Hanstholm

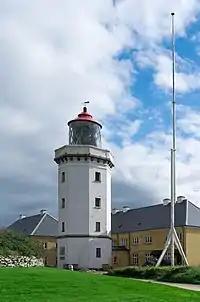
Hanstholm Lighthouse

The lighthouse was initially built in 1842, but the construction was too weak, so it had to be torn down and rebuilt in 1843. It was the first lens-based lighthouse in Denmark. When it was electrified in 1889, it became the strongest lighthouse in Denmark, and still is today, even though the light intensity has been lowered. In a period of its life, it was also the strongest lighthouse in the world. The lighthouse was automated in 1970, and in 1979 the buildings associated with the lighthouse were converted to a museum about the nature and history of the surrounding area.